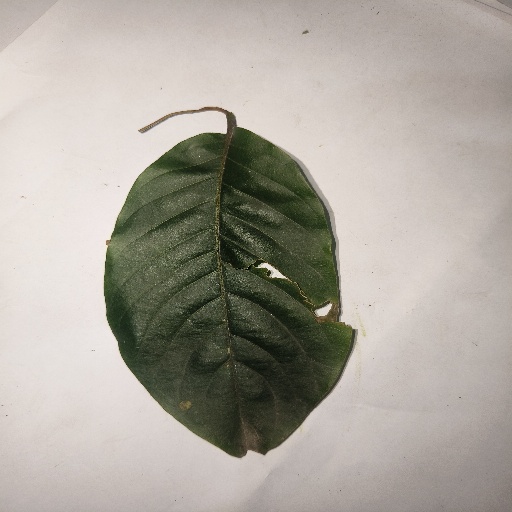
Species: HariTaki
Leaf condition: Bacterial Spot